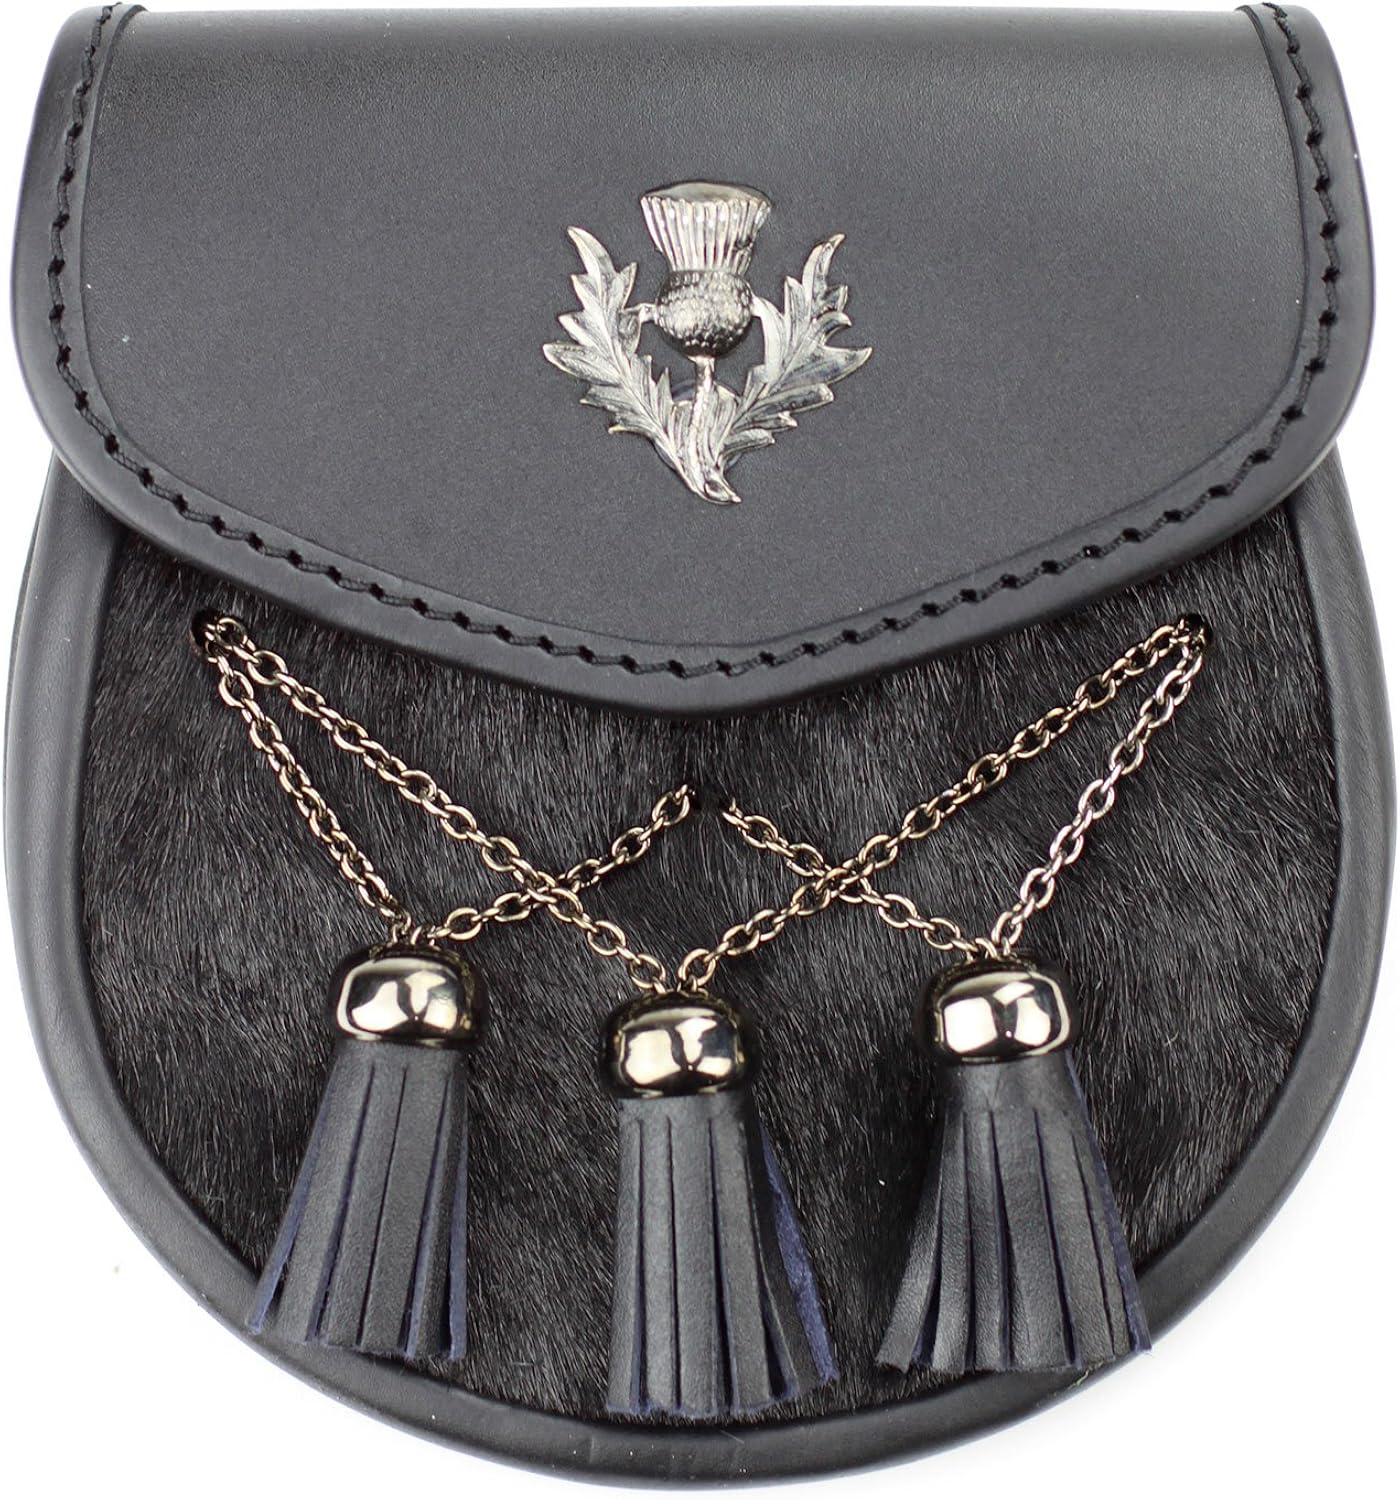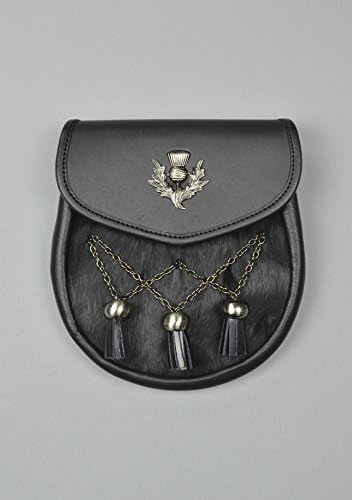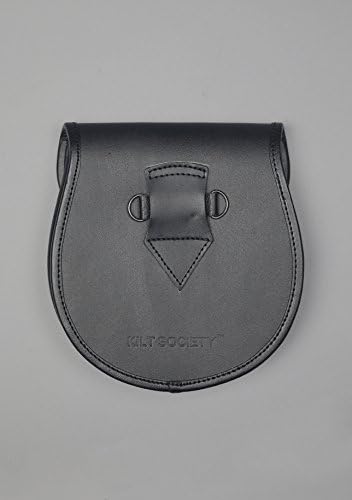
Kilt Society Mens Antique Thistle Black Leather Semi Dress Kilt Sporran
Category: AMAZON FASHION
Available in black leather with black bovine fur, the Semi Dress Sporran is perfect for more informal occasions. Featuring a Thistle emblem, intricate cross chain design and complete with chain strap.
Features: Leather | Dry Clean Only | Made from supple black leather | Thistle emblem | Fastens Securely with Stud at Front | Complete with a one size chain strap | Sent to you from Edinburgh, Scotland